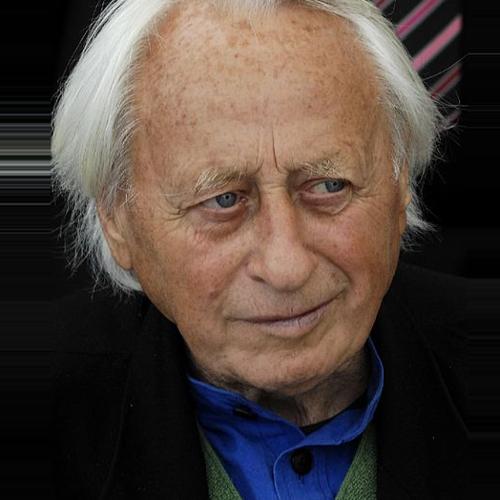
Age: 83